Swami Public Ltd.

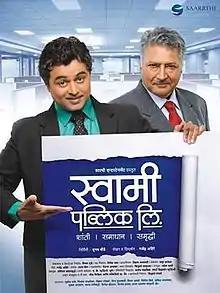
Theatrical release poster

Swami Public Ltd. (Marathi: स्वामी पब्लिक लि.) is a 2014 Indian Marathi film starring Vikram Gokhale, Subodh Bhave, Chinmay Mandlekar late Vinay Apte in lead roles. The film is written & directed by Gajendra Ahire, produced by Poonam Shende under the banner Saarrthi Entertainment.